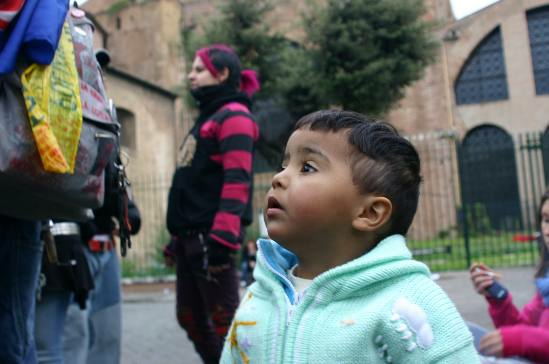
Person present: Yes